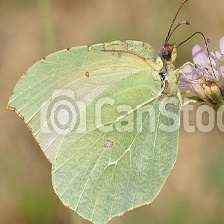
Species: CLEOPATRA
Butterfly family (ImageNet category): sulphur_butterfly